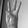
ASL letter: W